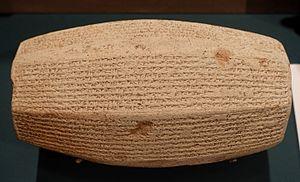
Dur-Sharrukin, située près de l'actuel village de Khorsabad dans le Nord de l'Irak, à environ 15 km de Mossoul, est une des capitales de l'ancienne Assyrie. Inaugurée en 707 av. J.-C. par le roi Sargon II, la ville est délaissée, en partie inachevée, à sa mort en 705 au profit de la nouvelle capitale, Ninive.
Yahweh, aussi écrit dans les publications Yahvé, Iahvé, Jéhovah, YHWH ou JHVH, est dans le milieu ouest-sémitique du Proche-Orient ancien étroitement associée à l'Israël antique, un des noms donnés au Très-Haut, le Dieu Créateur. Yahweh est vénéré dans les royaumes d'Israël et de Juda. Son sanctuaire principal est le premier Temple de Jérusalem. Dans la Bible hébraïque, Yahweh est présenté comme le Dieu national des Enfants d'Israël. En dehors de la Bible, l'archéologie a fourni des exemples du lien entre le théonyme Yahweh et les Israélites. La religion de l'Israël antique ressemble beaucoup à celle des autres peuples sémitiques du Proche-Orient ancien, notamment à celles de la zone syro-palestinienne. Le culte israélite développe cependant avec le temps des caractéristiques uniques qui l'isolent des autres religions.